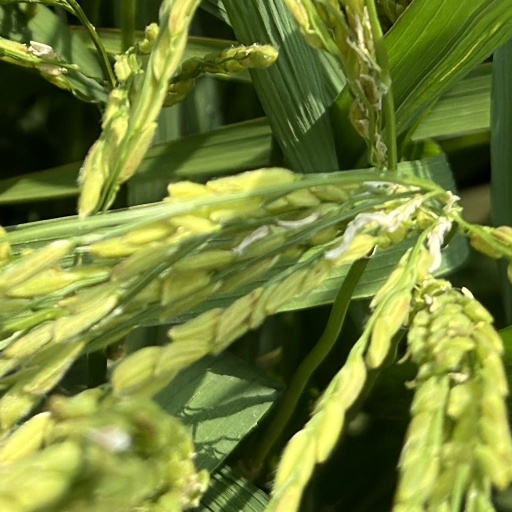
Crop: rice